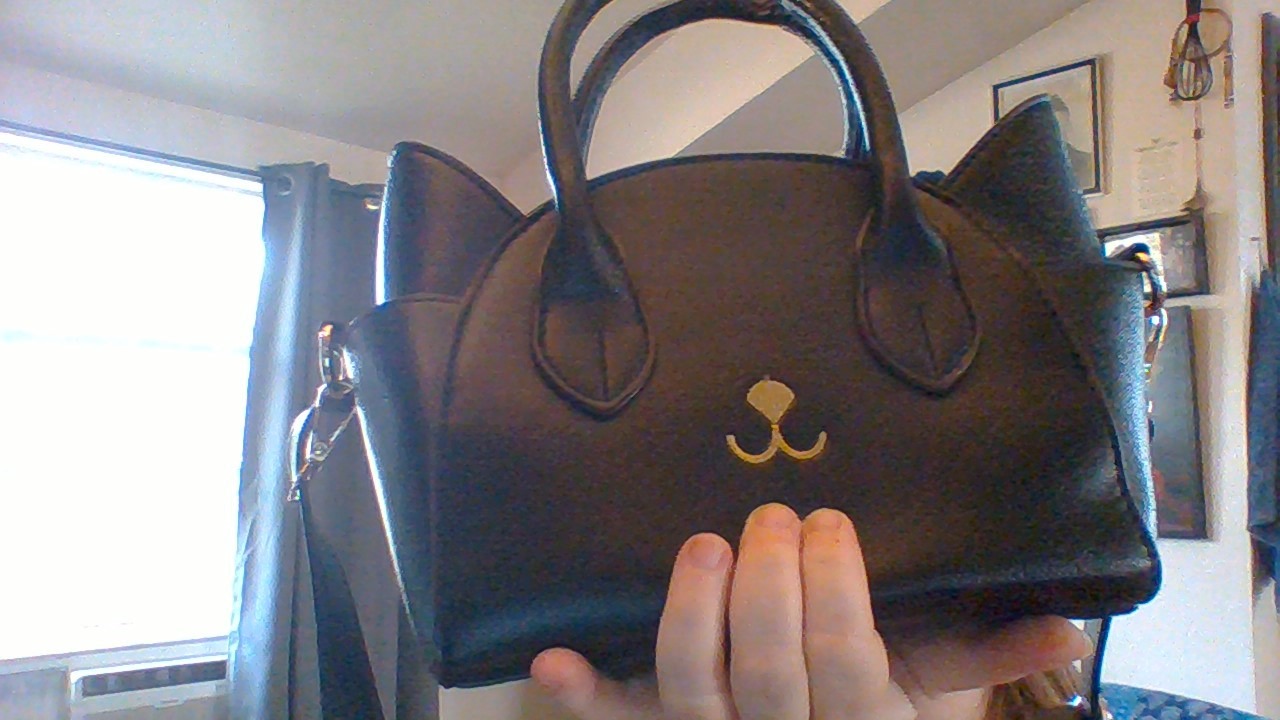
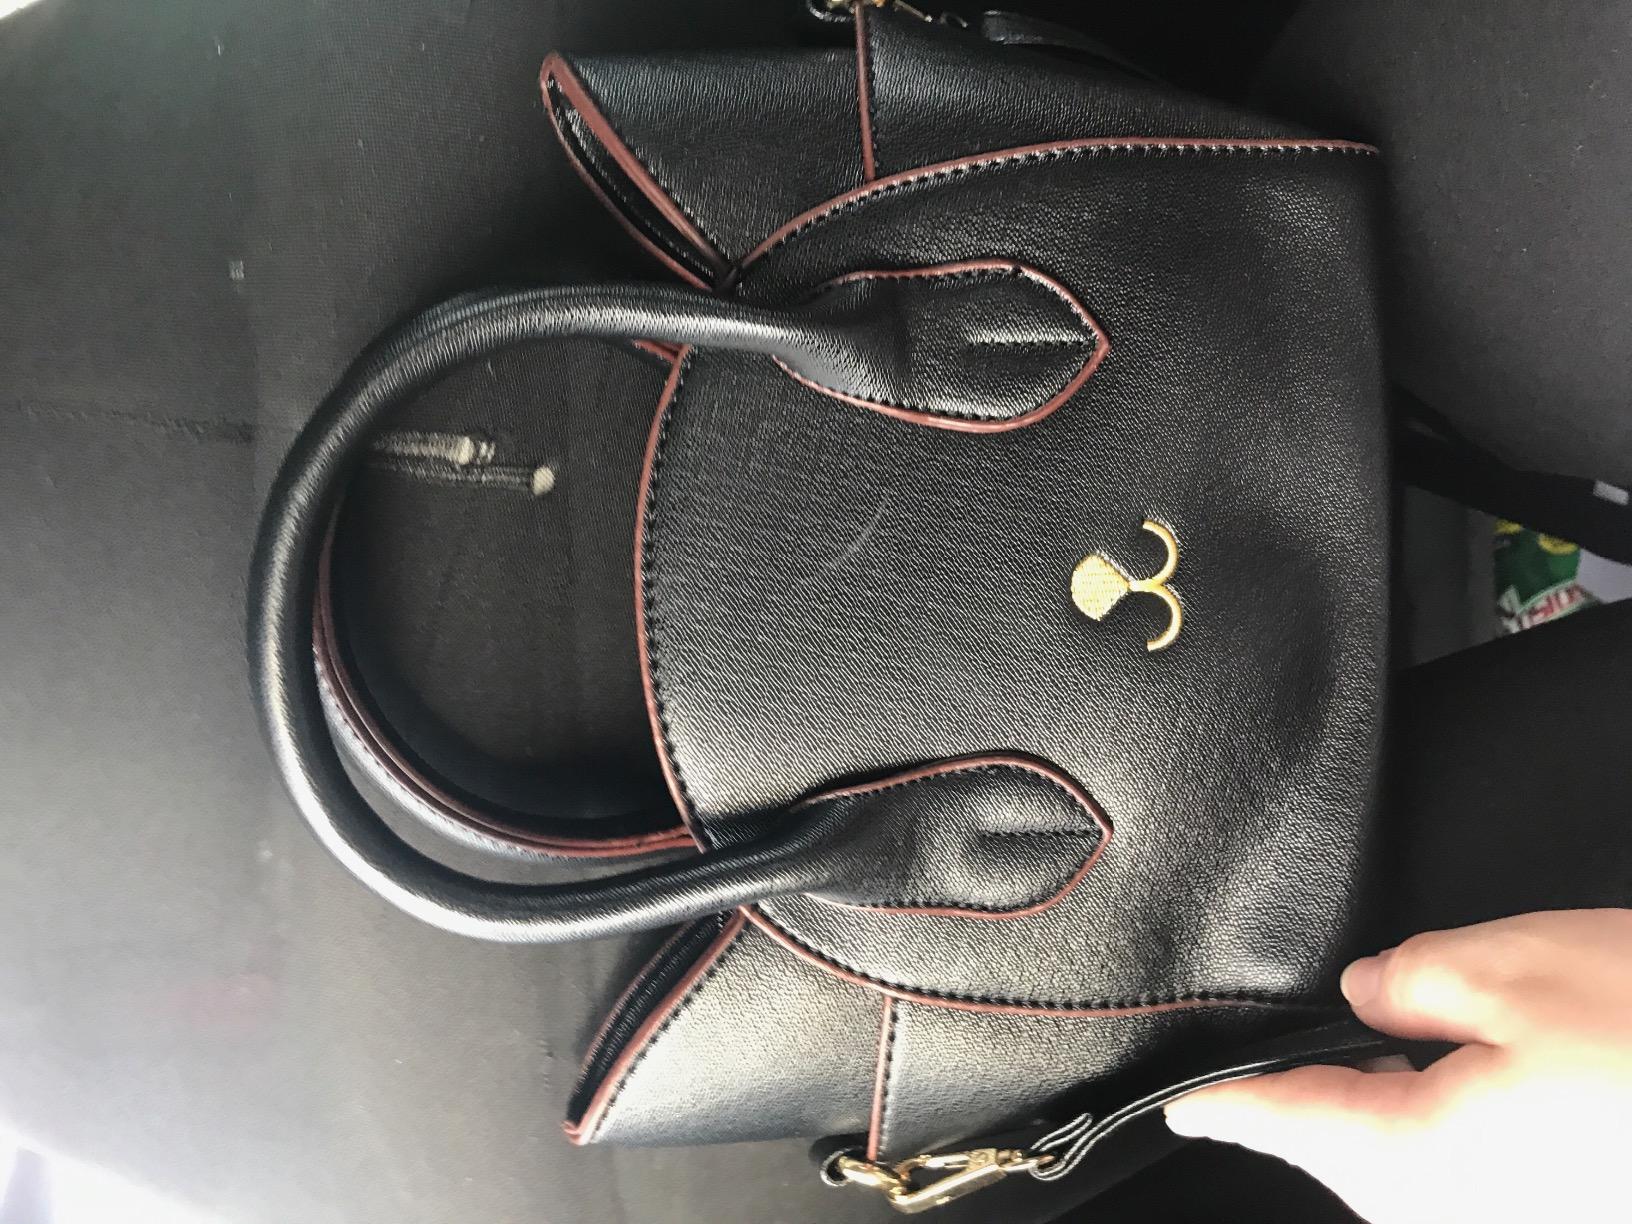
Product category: accessories_handbag
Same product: yes